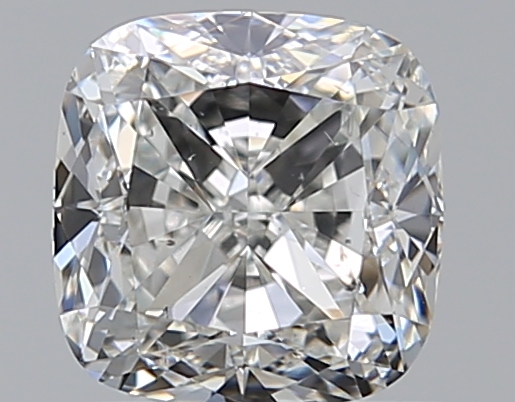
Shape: cushion
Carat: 1
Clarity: SI1
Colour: H
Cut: EX
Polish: EX
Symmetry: VG
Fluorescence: N
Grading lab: GIA
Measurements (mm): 5.54 x 5.46 x 3.7